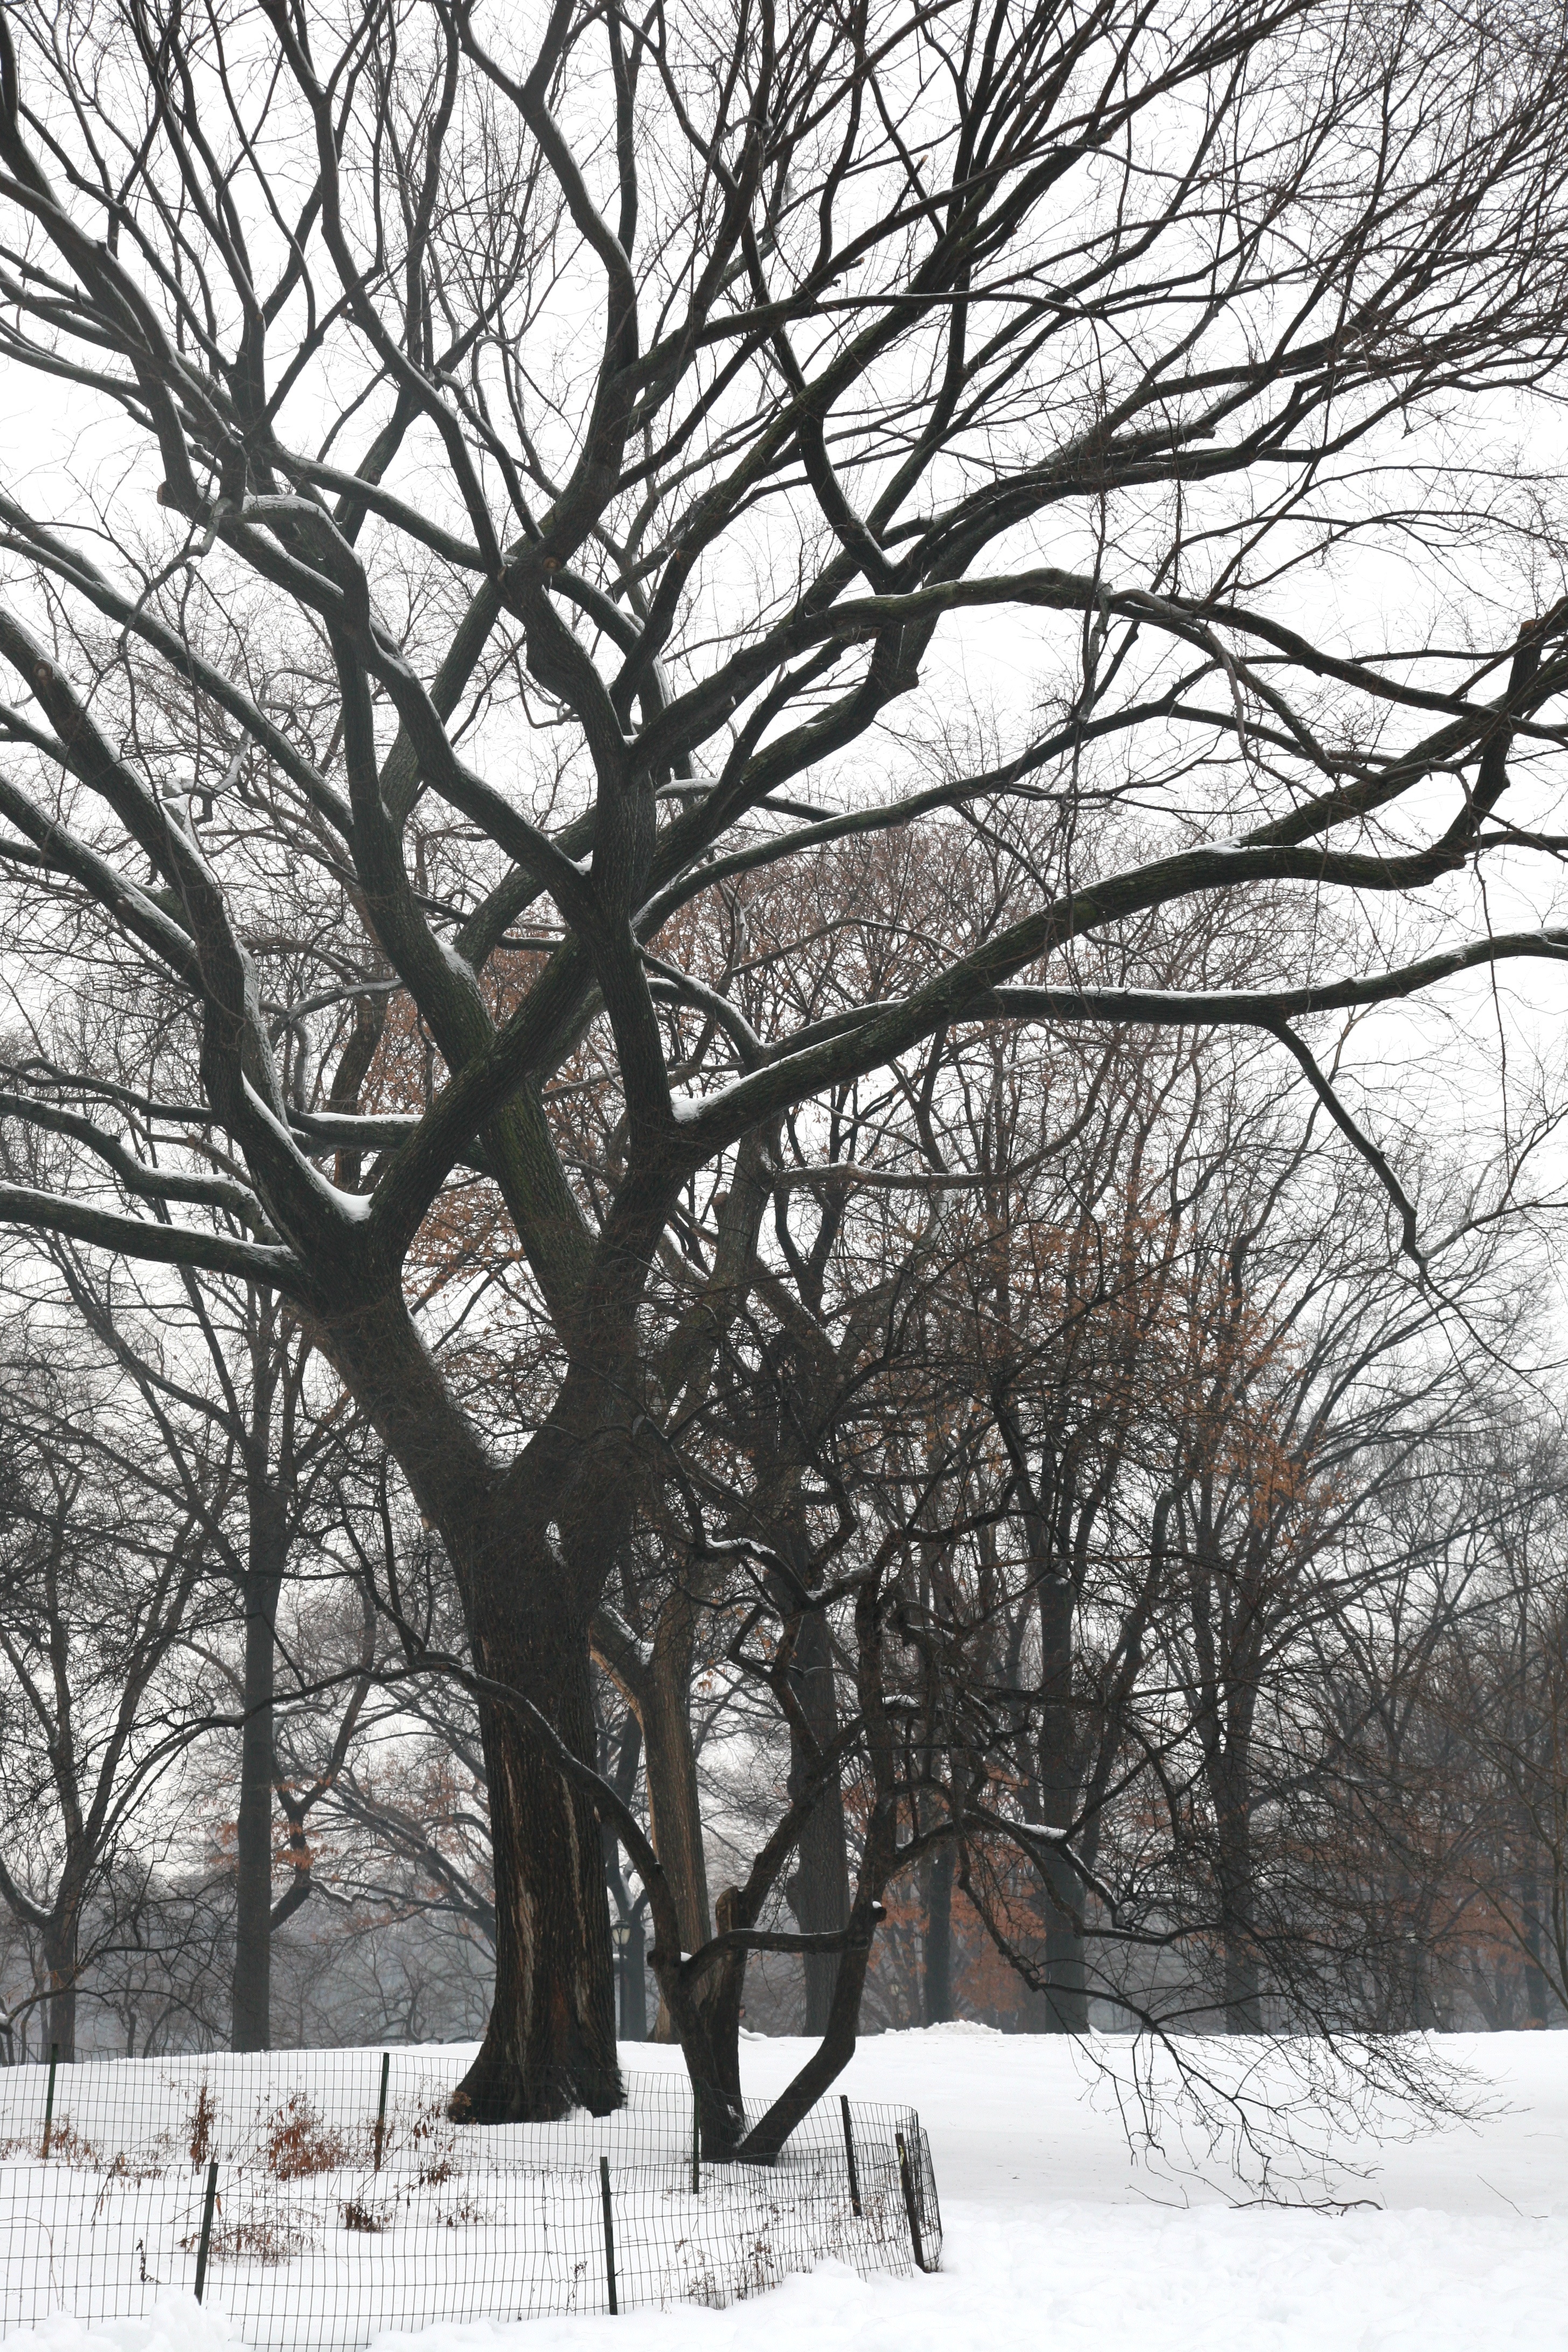
tree, branch, snow, winter, black and white, plant, nyc, park, weather, monochrome, season, hiver, neige, newyork, newyorkcity, ny, centralpark, 5d, canon5d, freezing, monochrome photography, woody plant